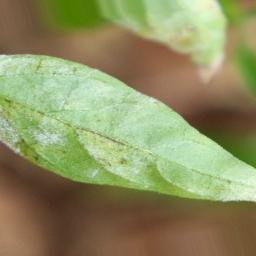
Label: powdery mildew